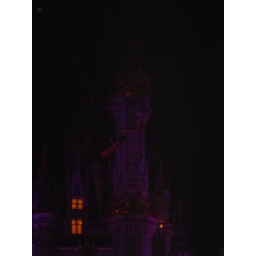
its hard to see but its Wendy and he boys with Peter Pan and Tink flying around the top of the castle